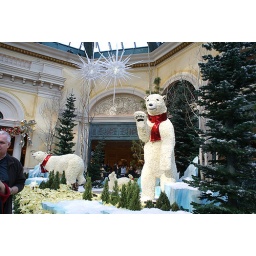
The botanical garden inside the Bellagio hotel/casino was decorated for Christmas. These polar bears are covered in white carnations.